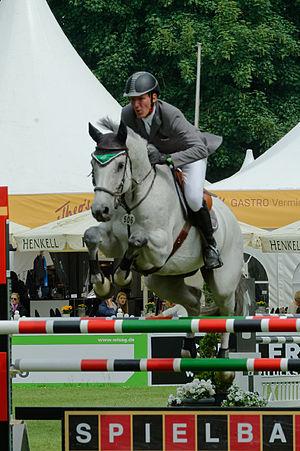
Ludger Beerbaum, né le 26 août 1963 à Detmold, est un cavalier de saut d'obstacles allemand.